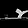
Label: Sandal